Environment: real
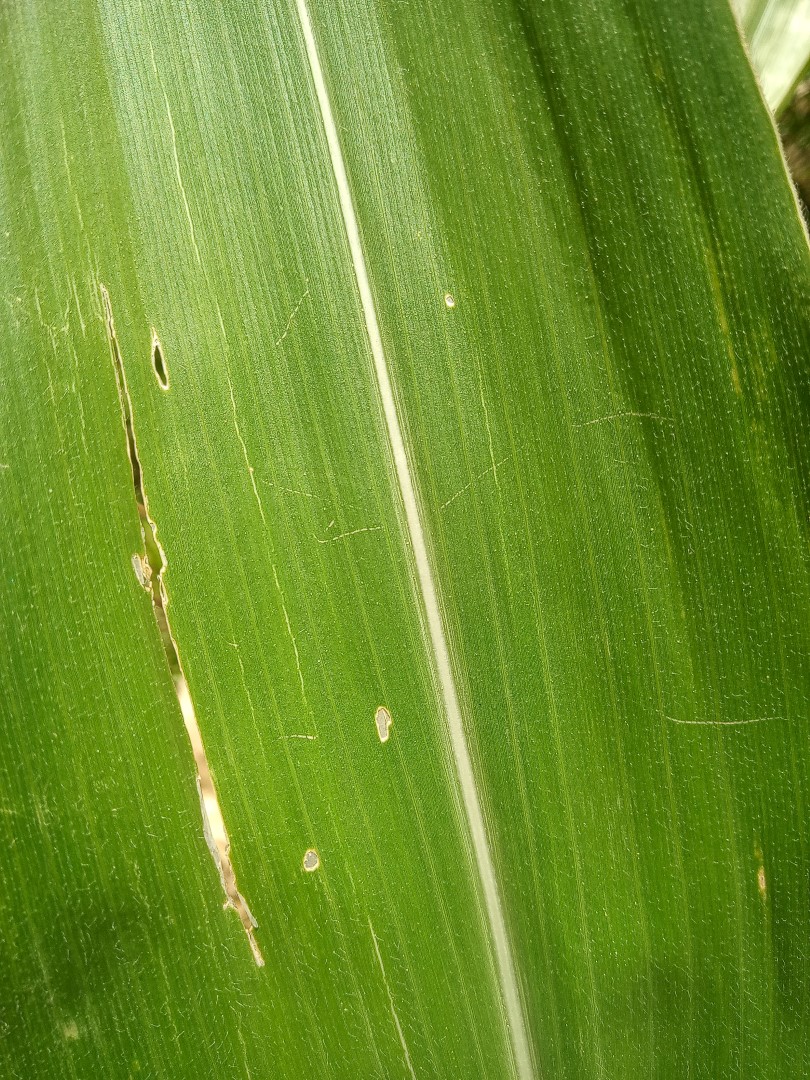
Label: fall_armyworm